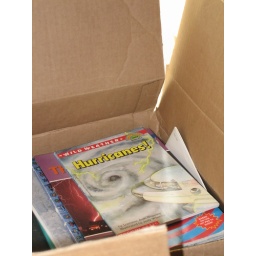
I saw this book, sitting at the top of this box of books by the window.